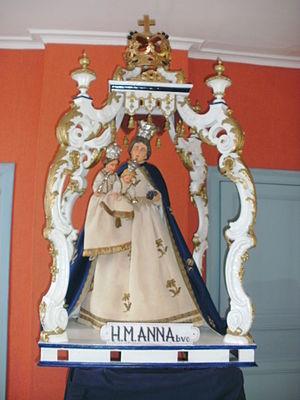
Bambrugge est une section de la commune belge d'Erpe-Mere dans le Denderstreek sur le Molenbeek située en Région flamande dans la province de Flandre-Orientale.